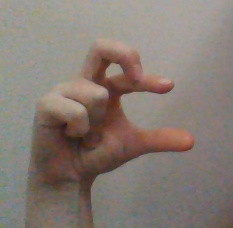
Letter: thal